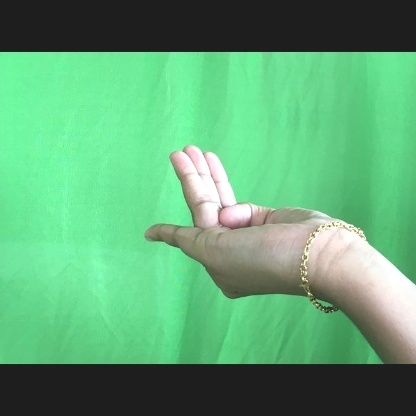
Mudra: Chaturam